D'Aguilar Street

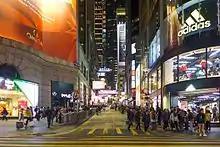
Intersection of the lower end of D'Aguilar Street with Queen's Road in 2016

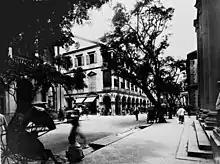
Intersection of the lower end of D'Aguilar Street with Queen's Road in 1890. The building at the corner with arcades was the first generation of the Hong Kong Club Building.

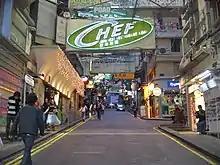
D'Aguilar Street, near its intersection with Wo On Lane and Lan Kwai Fong.

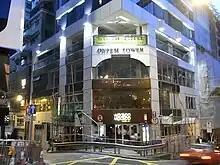
Upper end of D'Aguilar Street, at its intersection with Wyndham Street.

D'Aguilar Street (formerly 德忌笠街 and ) is a street in Central, Hong Kong.